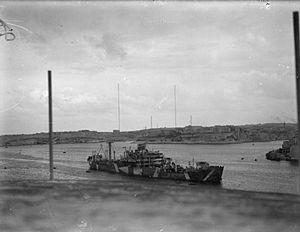
Le MV Breconshire est un cargo de 9 776 tonneaux construit à la fin des années 1930 pour la Glen Line. Il a été repris par la Royal Navy pendant la Seconde Guerre mondiale en tant que navire de ravitaillement et modifié pour transporter du mazout. Le navire a participé à de nombreux convois de Malte et a été coulé par des bombardiers de l'Axe le 27 mars 1942.